Frederik David Holleman

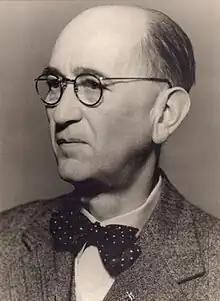
Frederik David Holleman, during his tenure as a professor at Leiden University (1935-1939)

Frederik 'Frits' David Holleman (11 May 1887 – 22 January 1958) was a Dutch and South African academic, ethnologist, and jurist, best known for his research into the indigenous legal systems of the Dutch East Indies and South Africa.